Murugan Ashwin

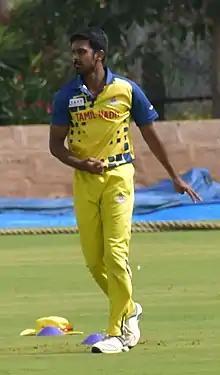
Ashwin during the 2019–20 Vijay Hazare Trophy

Murugan Ashwin (born 8 September 1990) is an Indian cricketer who plays for Chandigarh having previously represented Tamil Nadu.